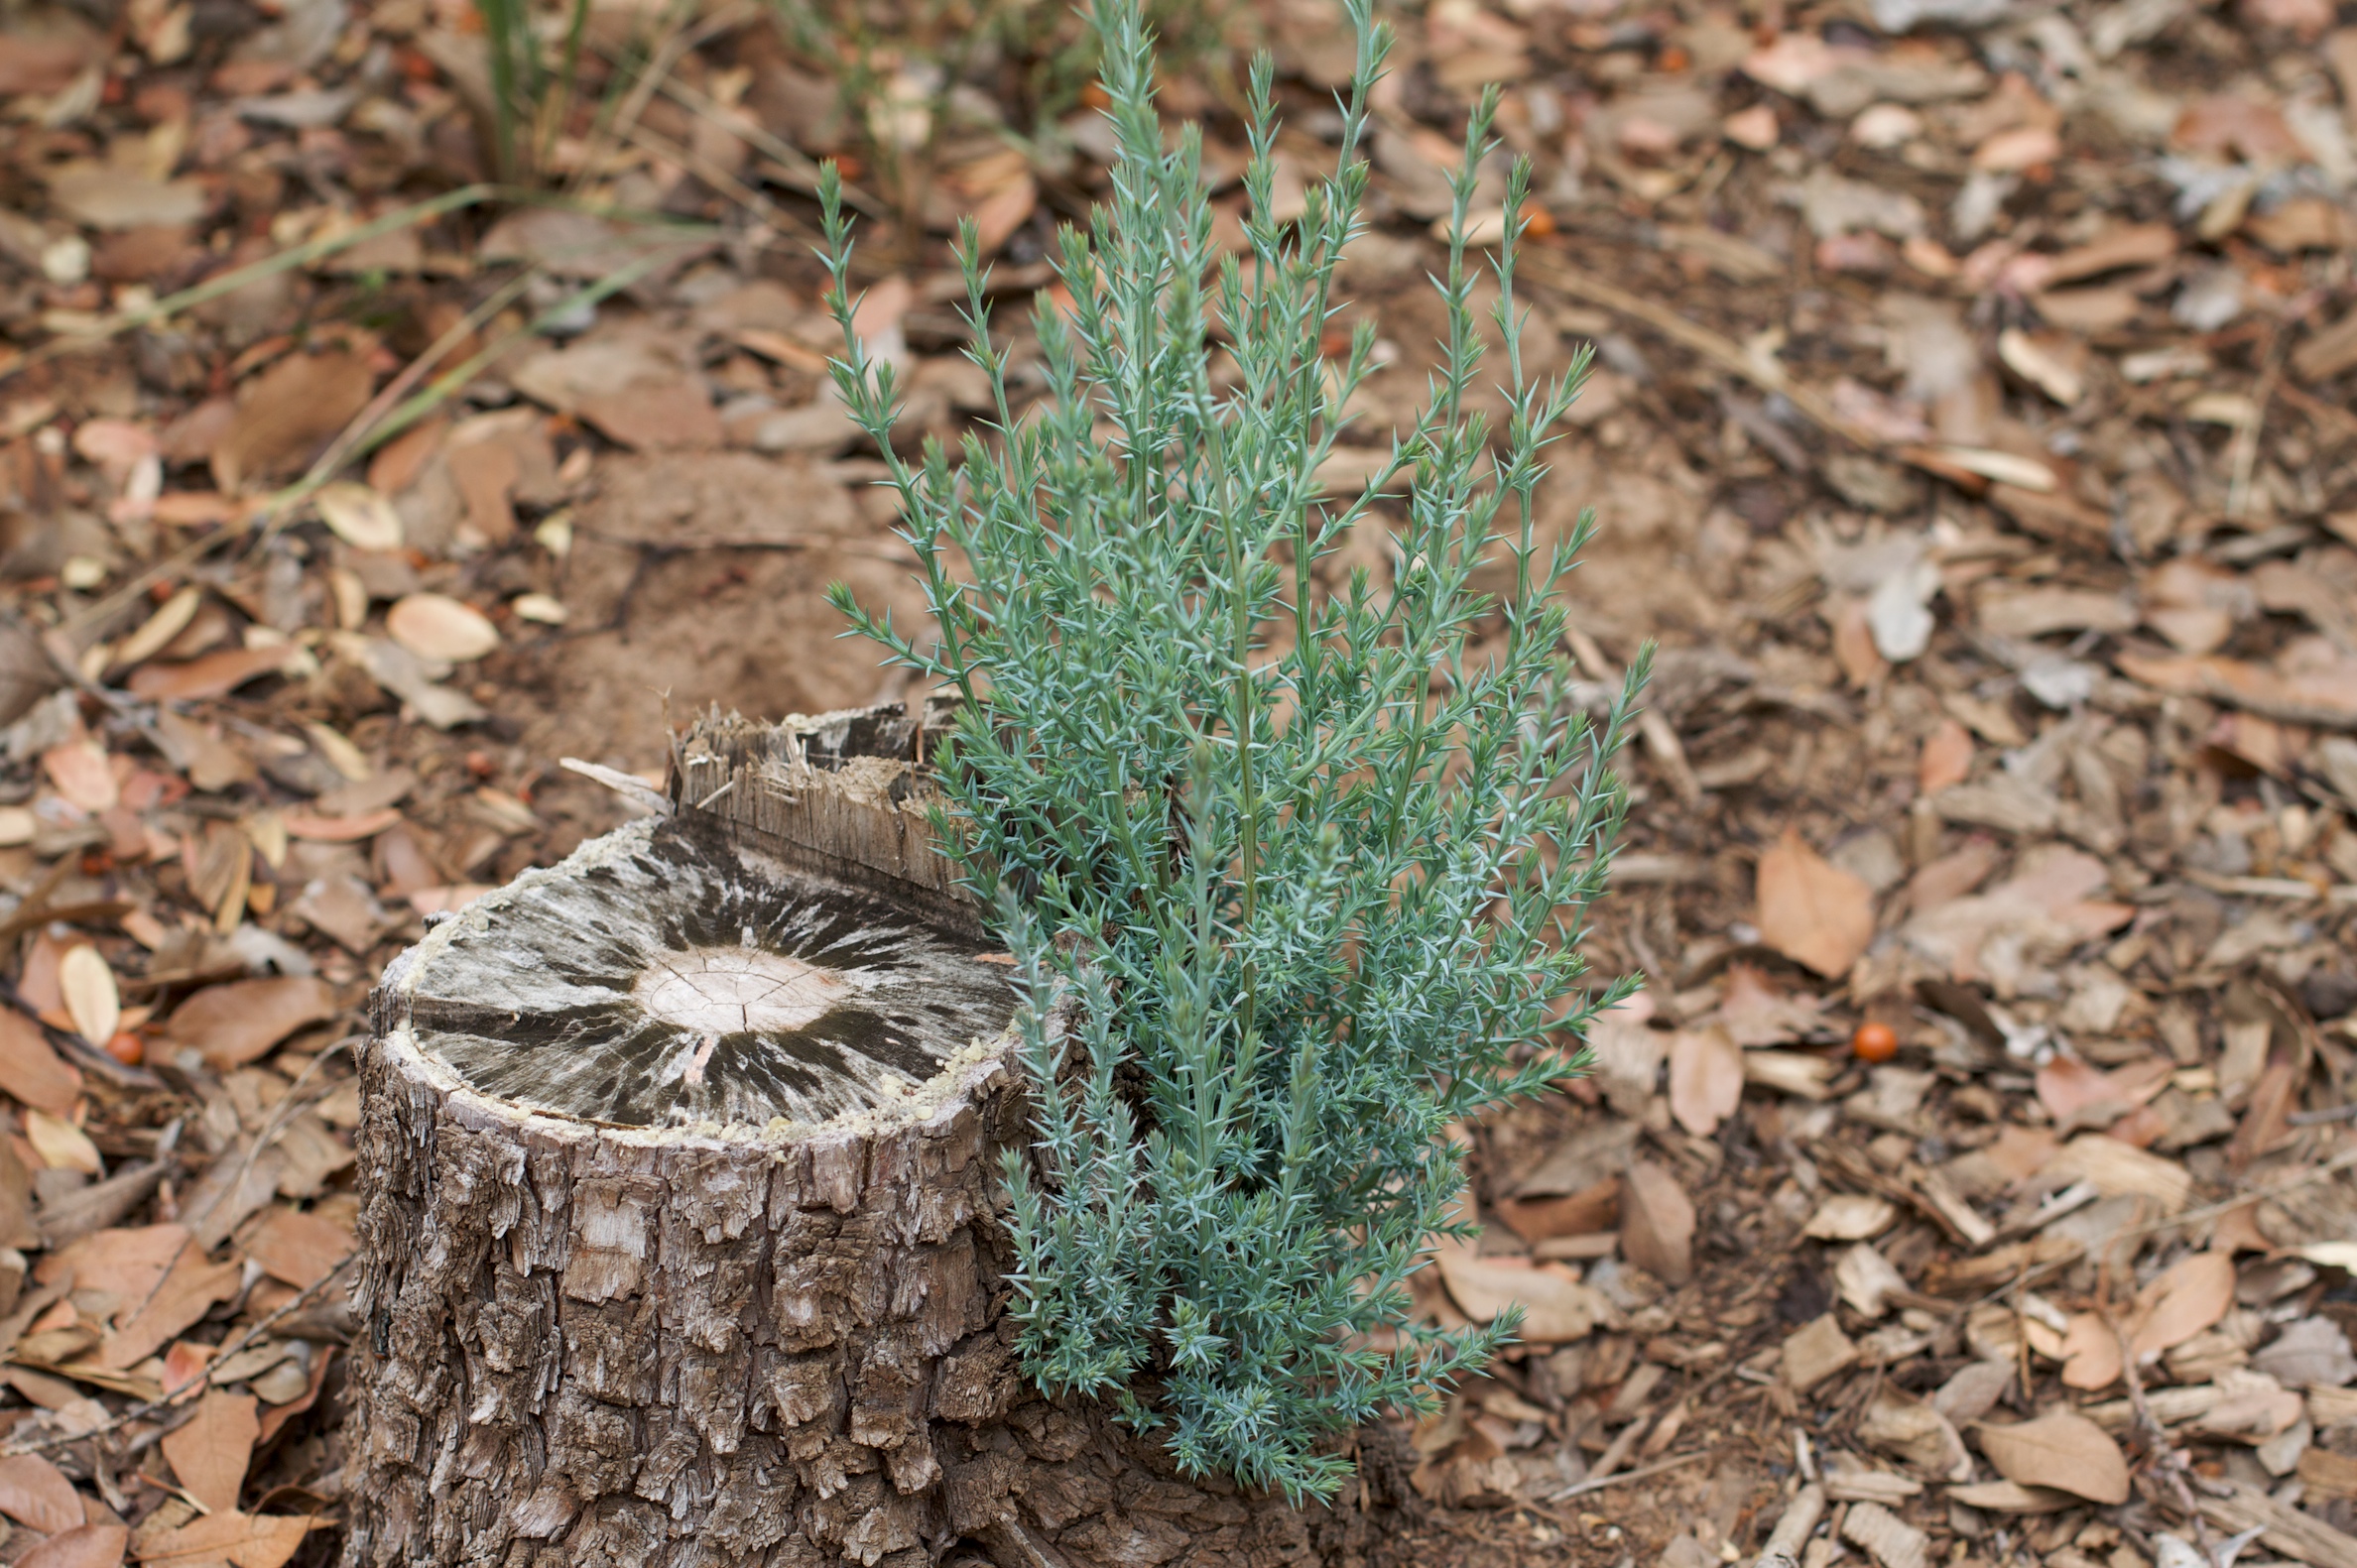
tree, grass, plant, leaf, flower, trunk, soil, botany, flora, flowering plant, grass family, woody plant, land plant